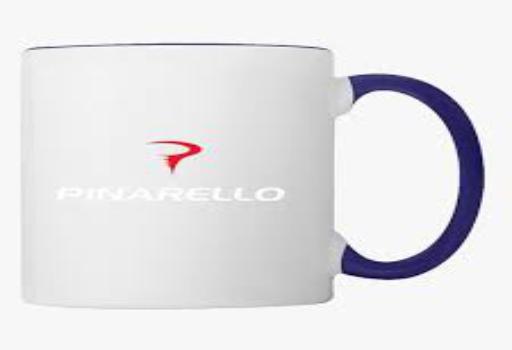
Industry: Transportation